Human rights in Egypt under the Supreme Council of the Armed Forces

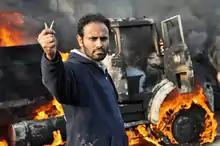
An Army truck burns in the background as a man holds up unfired ammunition and a, claimed, live ammunition casing fired by the Army.

Human rights in the post-Mubarak transition have been the subject of concern and controversy since the 2011 Egyptian revolution. The Supreme Council of the Armed Forces (SCAF) , "" in particular have been the focus of concerns about human rights violations. The SCAF, which consists of a body of 20 senior officers in the Egyptian military, was handed the power to govern Egypt after the ouster of President Hosni Mubarak on 11 February 2011 as a consequence of the revolution.